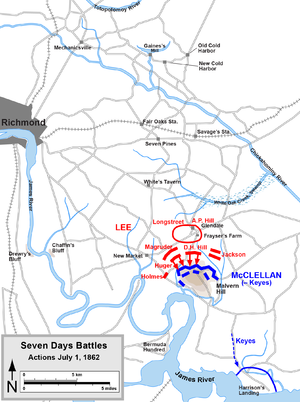
Benjamin Huger est un officier d'ordonnance de l'armée des États-Unis qui a combattu avec distinction lors de la guerre américano-mexicaine. Il sert aussi en tant qu'officier général confédéré lors de la guerre de Sécession, remarqué pour ses performances controversées alors qu'il avait la responsabilité de Norfolk, Virginie, et pendant la campagne de la Péninsule de 1862. Relevé du service sur le terrain, il occupe pour la plupart du reste du conflit des postes d'état-major dans le département du Trans-Mississippi, où il agit avec compétence. Après la guerre, Huger s'installe en tant que fermier en Caroline du Nord et plus tard en Virginie.
Le théâtre oriental de la guerre de Sécession incluait les États de Virginie, Virginie-Occidentale, Maryland et Pennsylvanie, le district de Columbia, ainsi que les ports et fortifications de la côte de Caroline du Nord. Les opérations militaires qui touchèrent l'intérieur de la Caroline du Nord en 1865 font partie du théâtre occidental, tandis que les autres zones côtières de la façade atlantique font partie du théâtre Bas Littoral.
La bataille de Malvern Hill, aussi connue en tant que bataille de Pointdexter's Farm, est une bataille de la guerre de Sécession qui eut lieu le 1ᵉʳ juillet 1862 dans l'État de Virginie aux États-Unis. C'est le dernier affrontement majeur des Batailles des Sept Jours dans la campagne de la Péninsule.